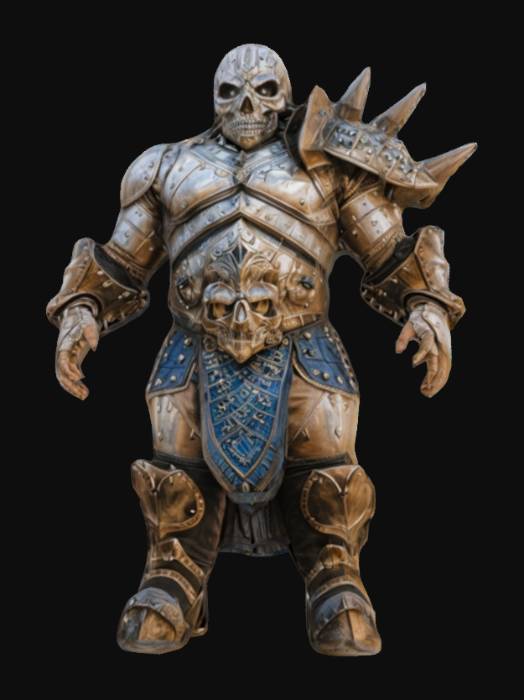
미적 점수 (1~10점): 7